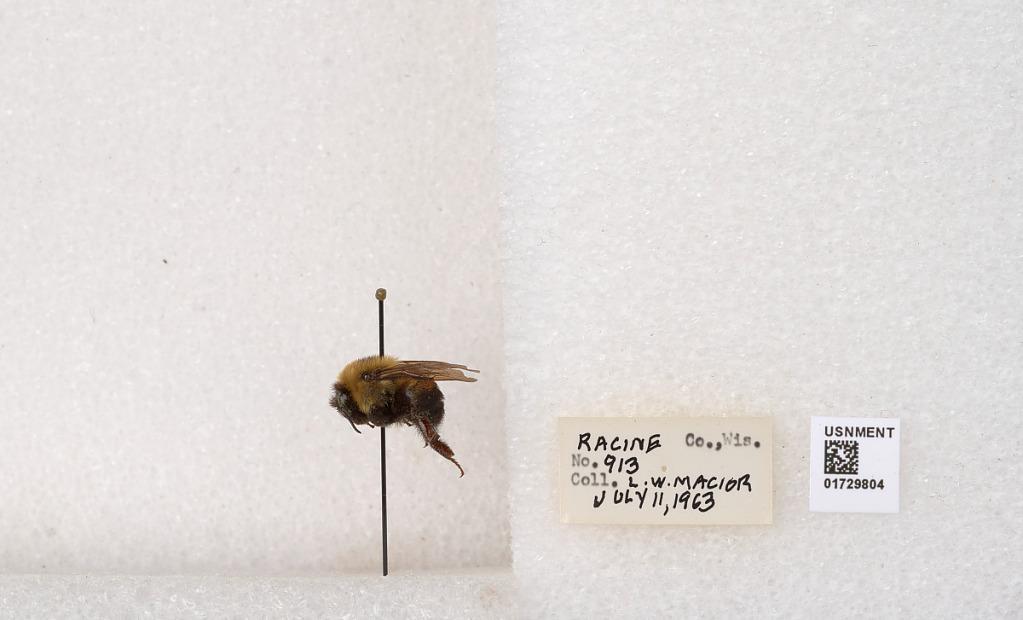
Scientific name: Bombus (Separatobombus) griseocollis (De Geer)
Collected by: L. Macior
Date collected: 1963-7-11
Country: United States
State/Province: Wisconsin
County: Racine
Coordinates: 42.7299, -87.8123